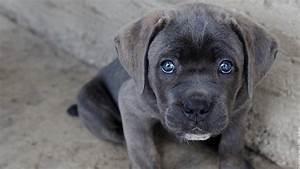
dog